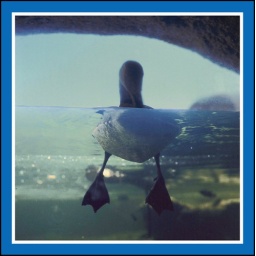
Naked male duck seen from below